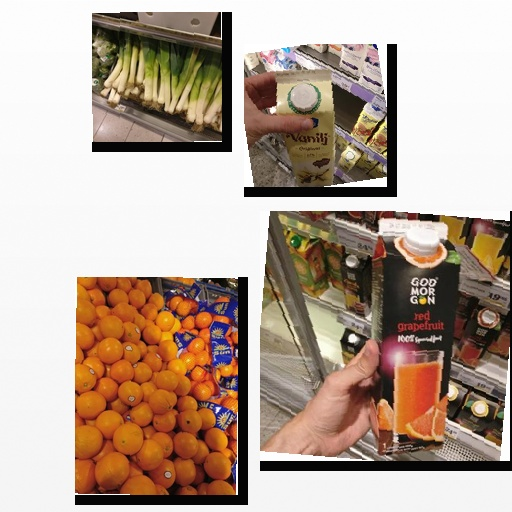
Food items: orange, yoghurt, leek, grapefruit_juice